RAF Eastchurch

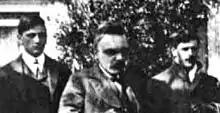
Left-to-right: Oswald (1883–1969), Horace (1872–1917) and Eustace Short (1875–1932) at Muswell Manor 1909

At the same time the Short Brothers established an aircraft factory at Shellbeach on Isle of Sheppey. This was the first aircraft factory in the British Isles and the first factory in the world for the series production of aircraft, these being license-built copies of the Wright A biplane.